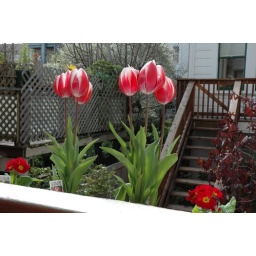
Tulips in our window box